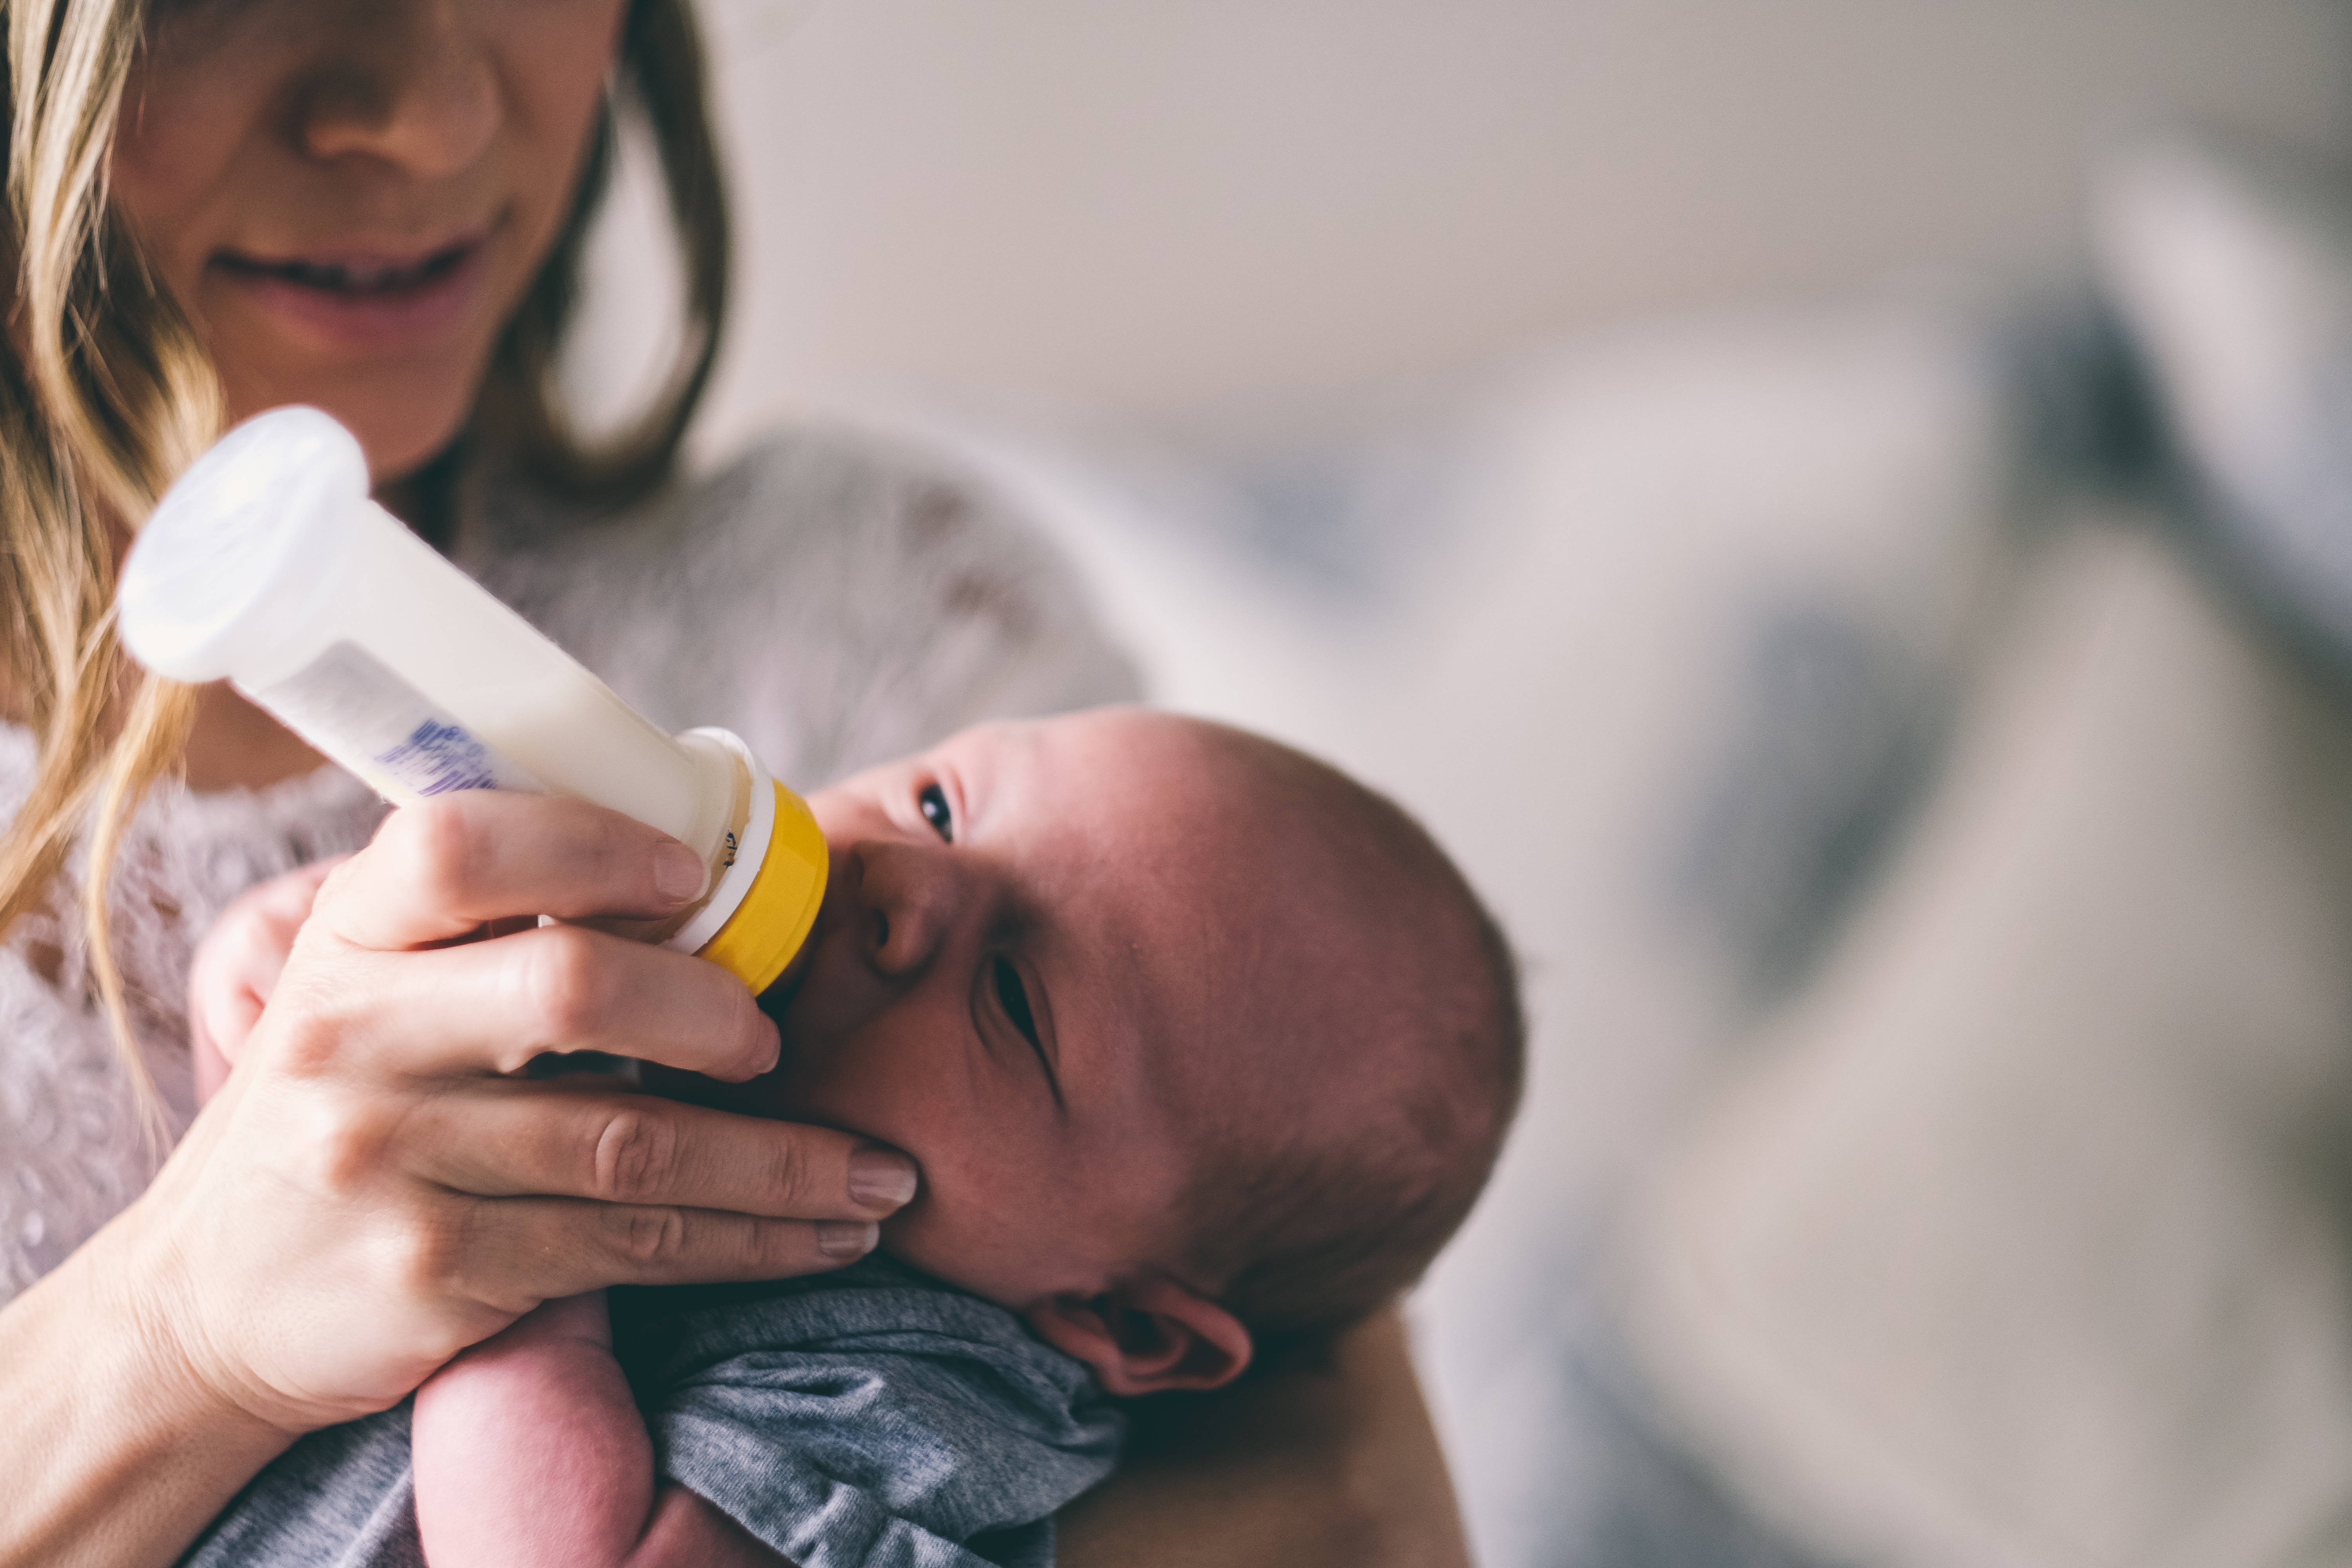
hand, person, portrait, spring, child, bottle, baby, infant, eye, glasses, skin, mommy, sense